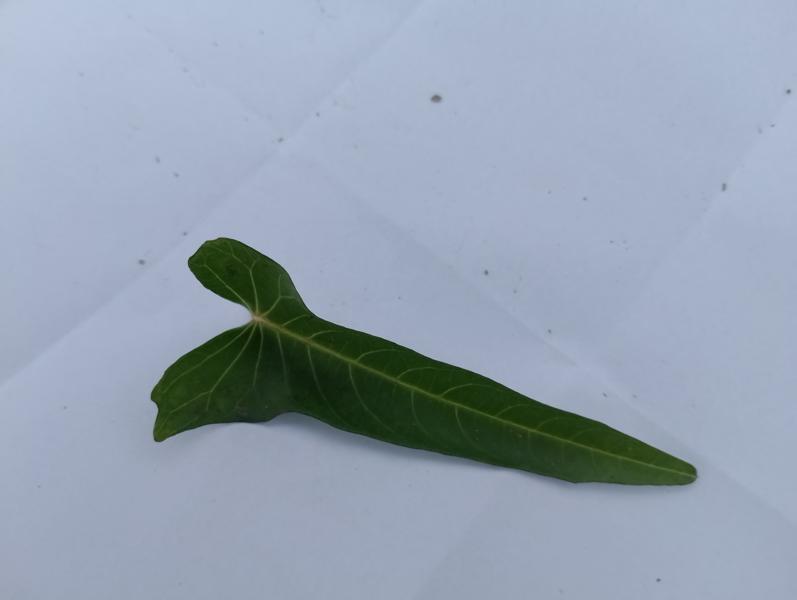
Weed species: Ipomoea aquatic